Bologna sandwich

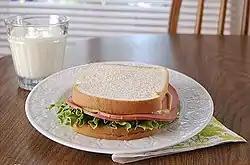
A typical bologna sandwich with lettuce and condiments

A bologna sandwich or a baloney sandwich is a sandwich made from bologna sausage between slices of bread, along with various condiments, such as mayonnaise, mustard, and ketchup.